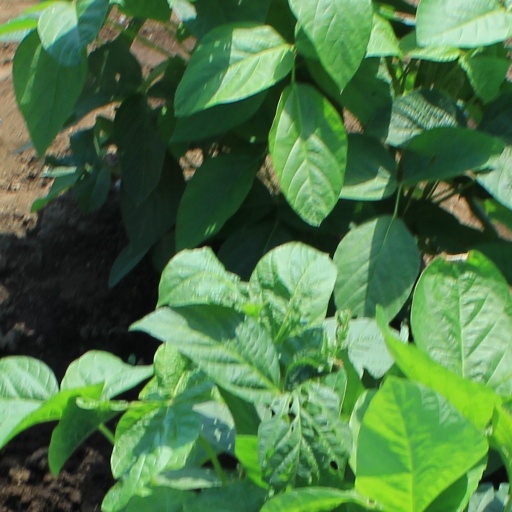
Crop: soybean